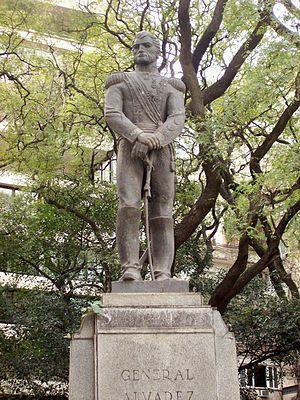
Juan Antonio Álvarez de Arenales était un militaire et homme politique argentin.